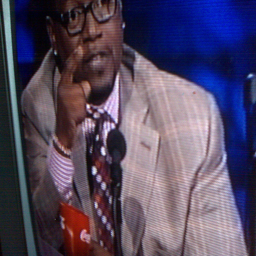
A man wearing glasses and a suit points he finger as he speaks
A man with a plaid suit pointing a finger in a picture one a TV screen.
An Aftican-American man wearing a suit points at the camera.
a man in glasses and a tie speaks on television
a picture of a celebrity thats on television